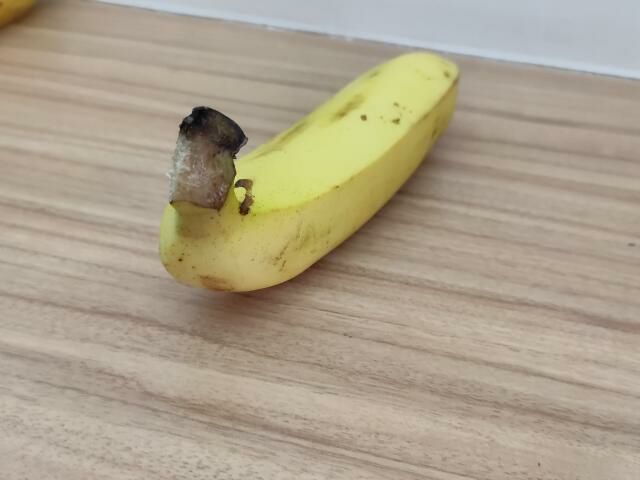
Label: Ripe_Banana